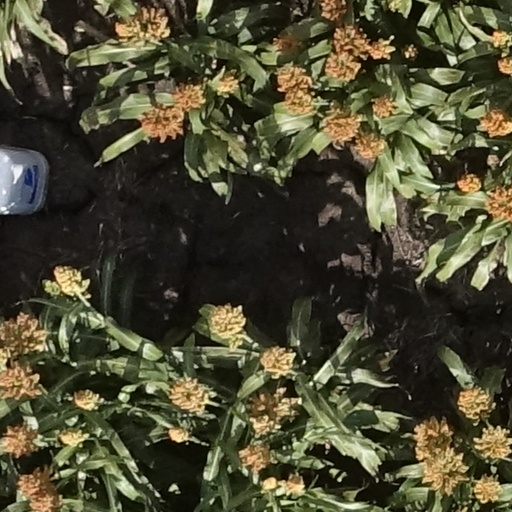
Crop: sorghum